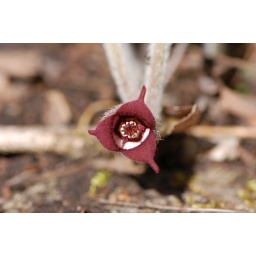
This one grows from the base of the plant usually under leaves